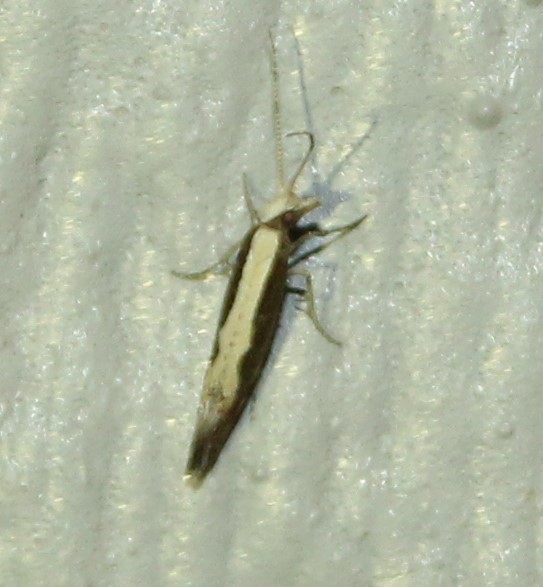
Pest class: diamondback_moth